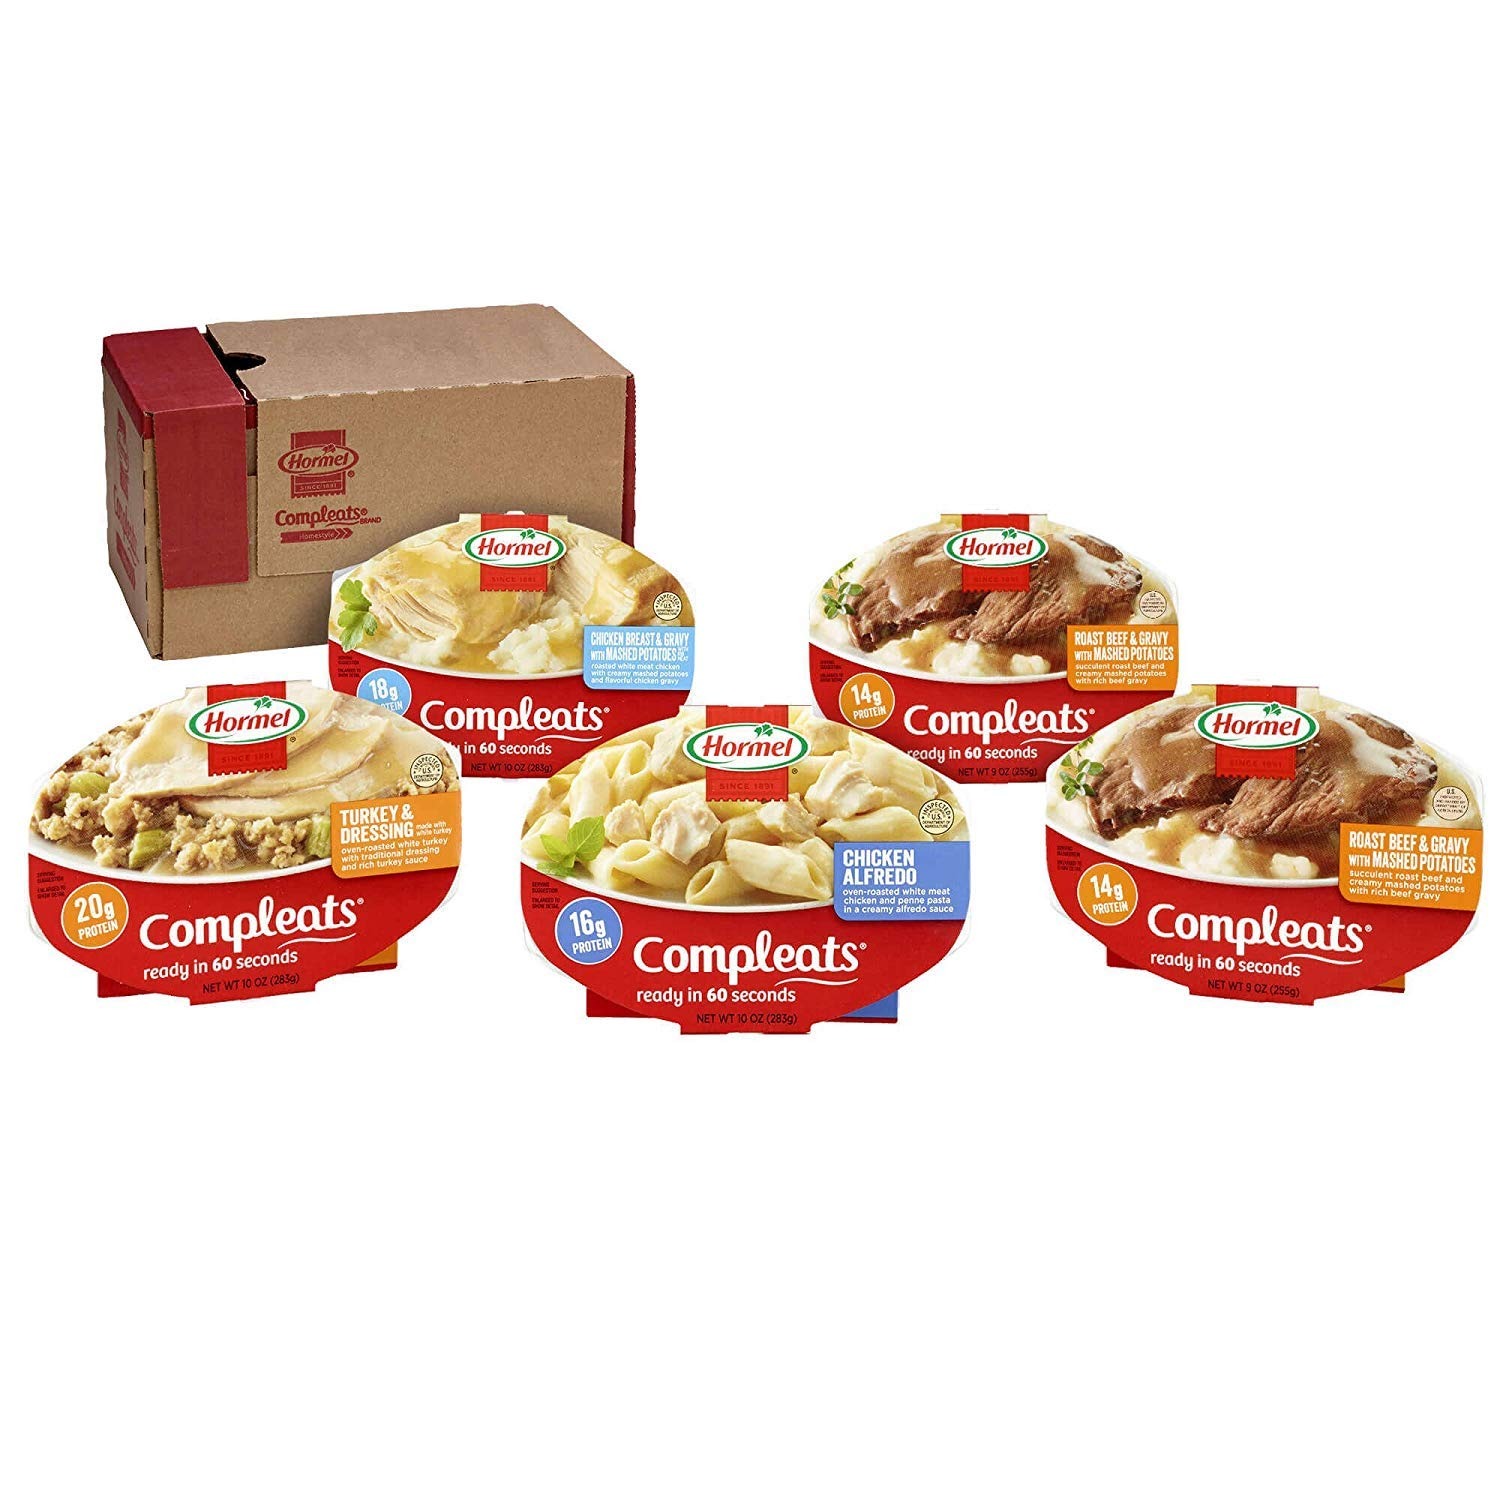
Item Name: HORMEL COMPLEATS Protein Variety Pack Microwave Trays (Pack of 5)
Bullet Point 1: HORMEL COMPLEATS Protein Variety Pack: This variety pack includes 1 each of our high protein Trays: Chicken Alfredo, Turkey and Dressing, Chicken and Mashed Potatoes, plus 2 Roast Beef and Mashed Potatoes
Bullet Point 2: Shelf To Table: Made with high quality ingredients and homestyle recipes HORMEL COMPLEATS products deliver a satisfying dinner or lunch that is ready to eat in 60 seconds; No prep, no mess, and no clean up
Bullet Point 3: Real Food. Real Fast: HORMEL COMPLEATS microwave trays are shelf stable and deliver a hearty dinner; Stock your pantry, desk, or locker for a quick, tasty dish anytime
Bullet Point 4: Good Taste: From chili with beans to Salisbury steak, mac and cheese, beef stew, chicken and dumplings, pot pie and more, HORMEL COMPLEATS microwaveable trays are an easy, affordable way to get dinner done
Bullet Point 5: HORMEL COMPLEATS products: On the job or at home after a long day, HORMEL COMPLEATS microwavable trays meet you where you're at; satisfying lunch or dinner that is ready in 60 seconds with no prep, clean-up, or freezer required
Value: 45.0
Unit: Ounce

Price: 20.78